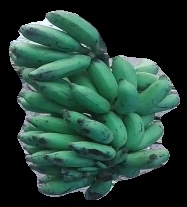
Variety: elakki-bale
Grade: grade3